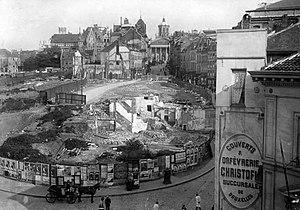
Destruction du quartier St.Roch (Mont des Arts) 1898
Le Mont des Arts est un complexe urbanistique comprenant la Bibliothèque royale de Belgique, les Archives générales du Royaume, le centre de congrès Square et un jardin créé par l'architecte paysagiste René Pechère, situé à Bruxelles, entre le quartier royal et le quartier du centre en contrebas. La configuration actuelle date de son réaménagement entre 1954 et 1965.